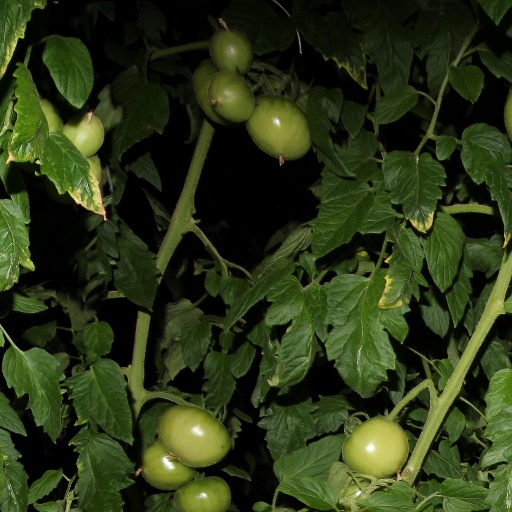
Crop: tomato